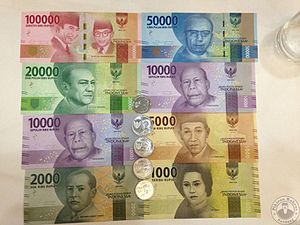
Rupiah
Pengesedler med Rupiah
Rupiah eller den indonesiske rupiah er den officielle valuta i Indonesien. Den blev tidligere opdelt i 100 cents, hvilket ikke længere er særlig aktuelt som følge af inflationen.